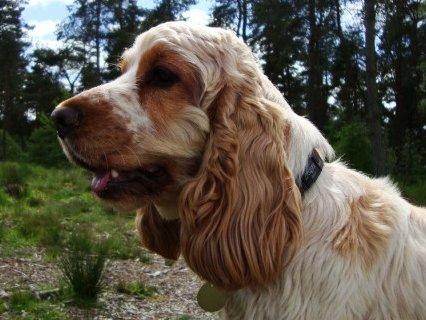
Breed: english cocker spaniel